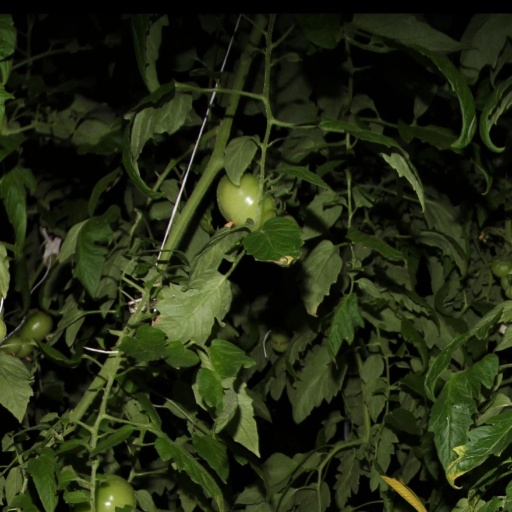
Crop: tomato